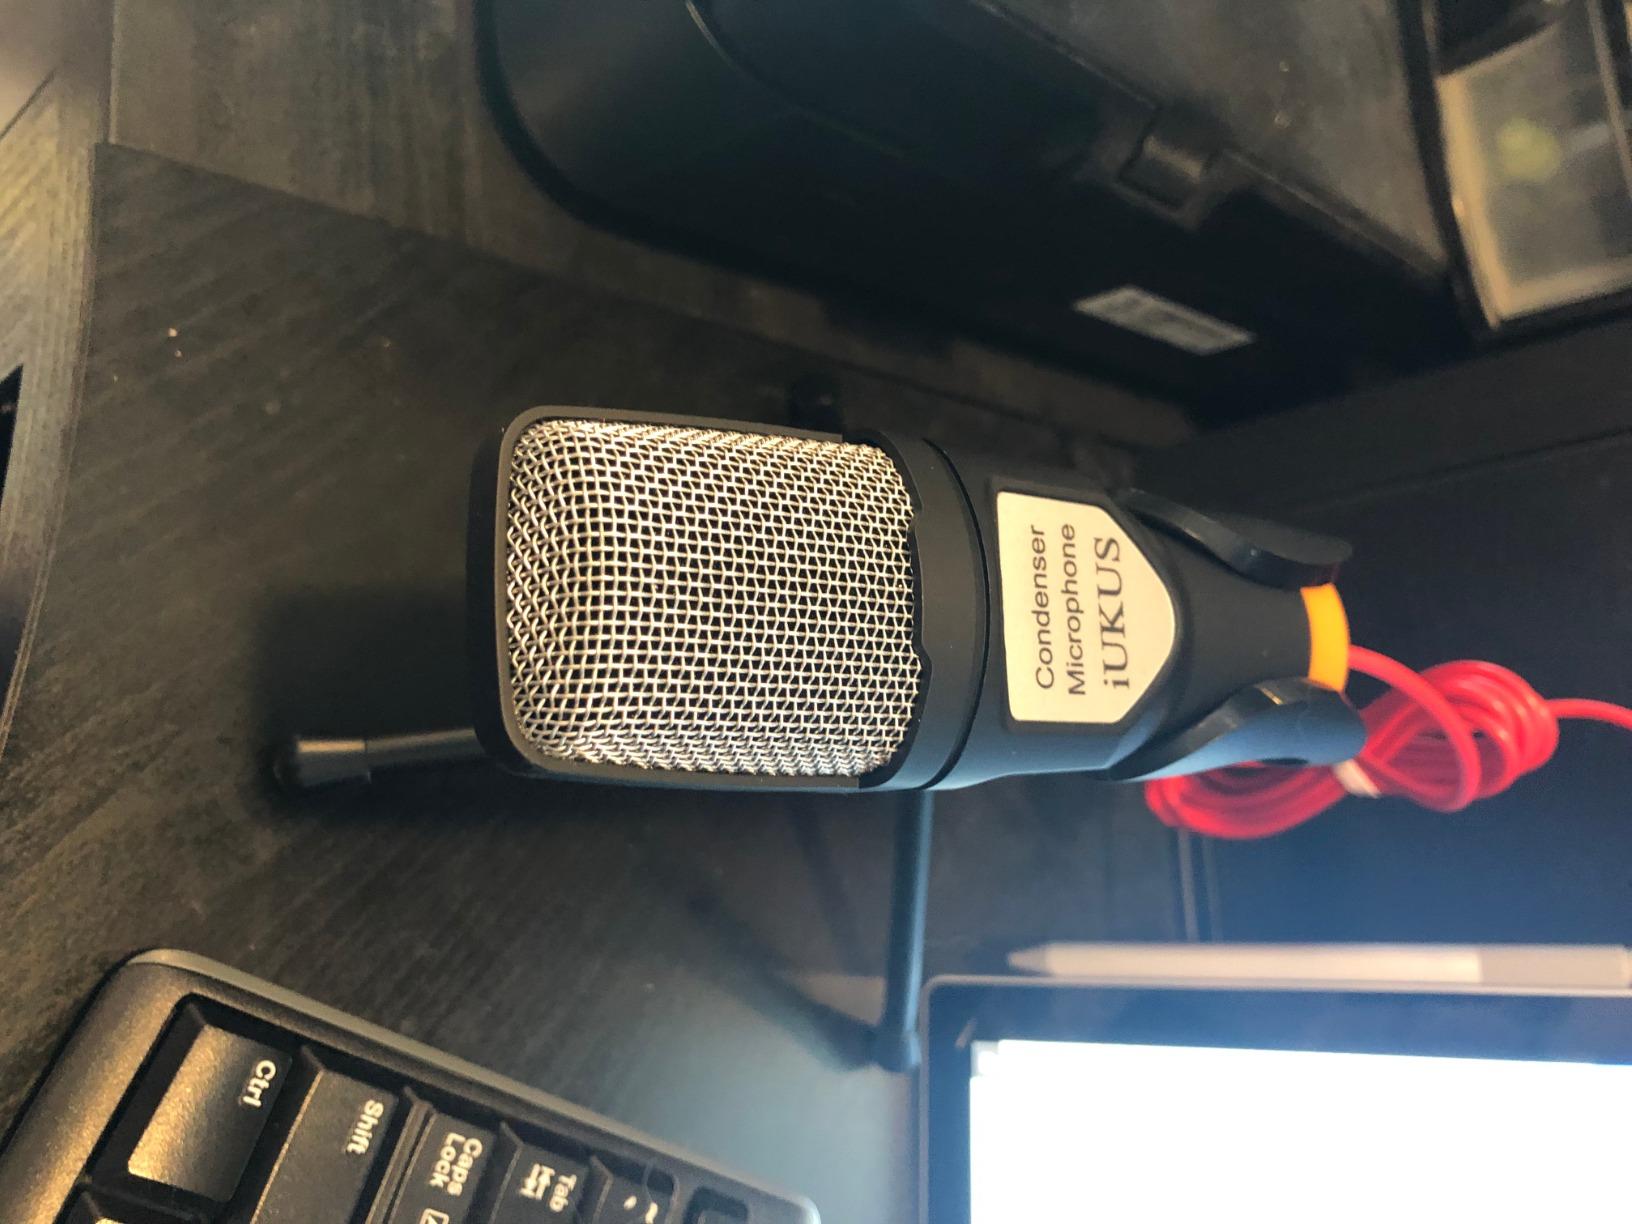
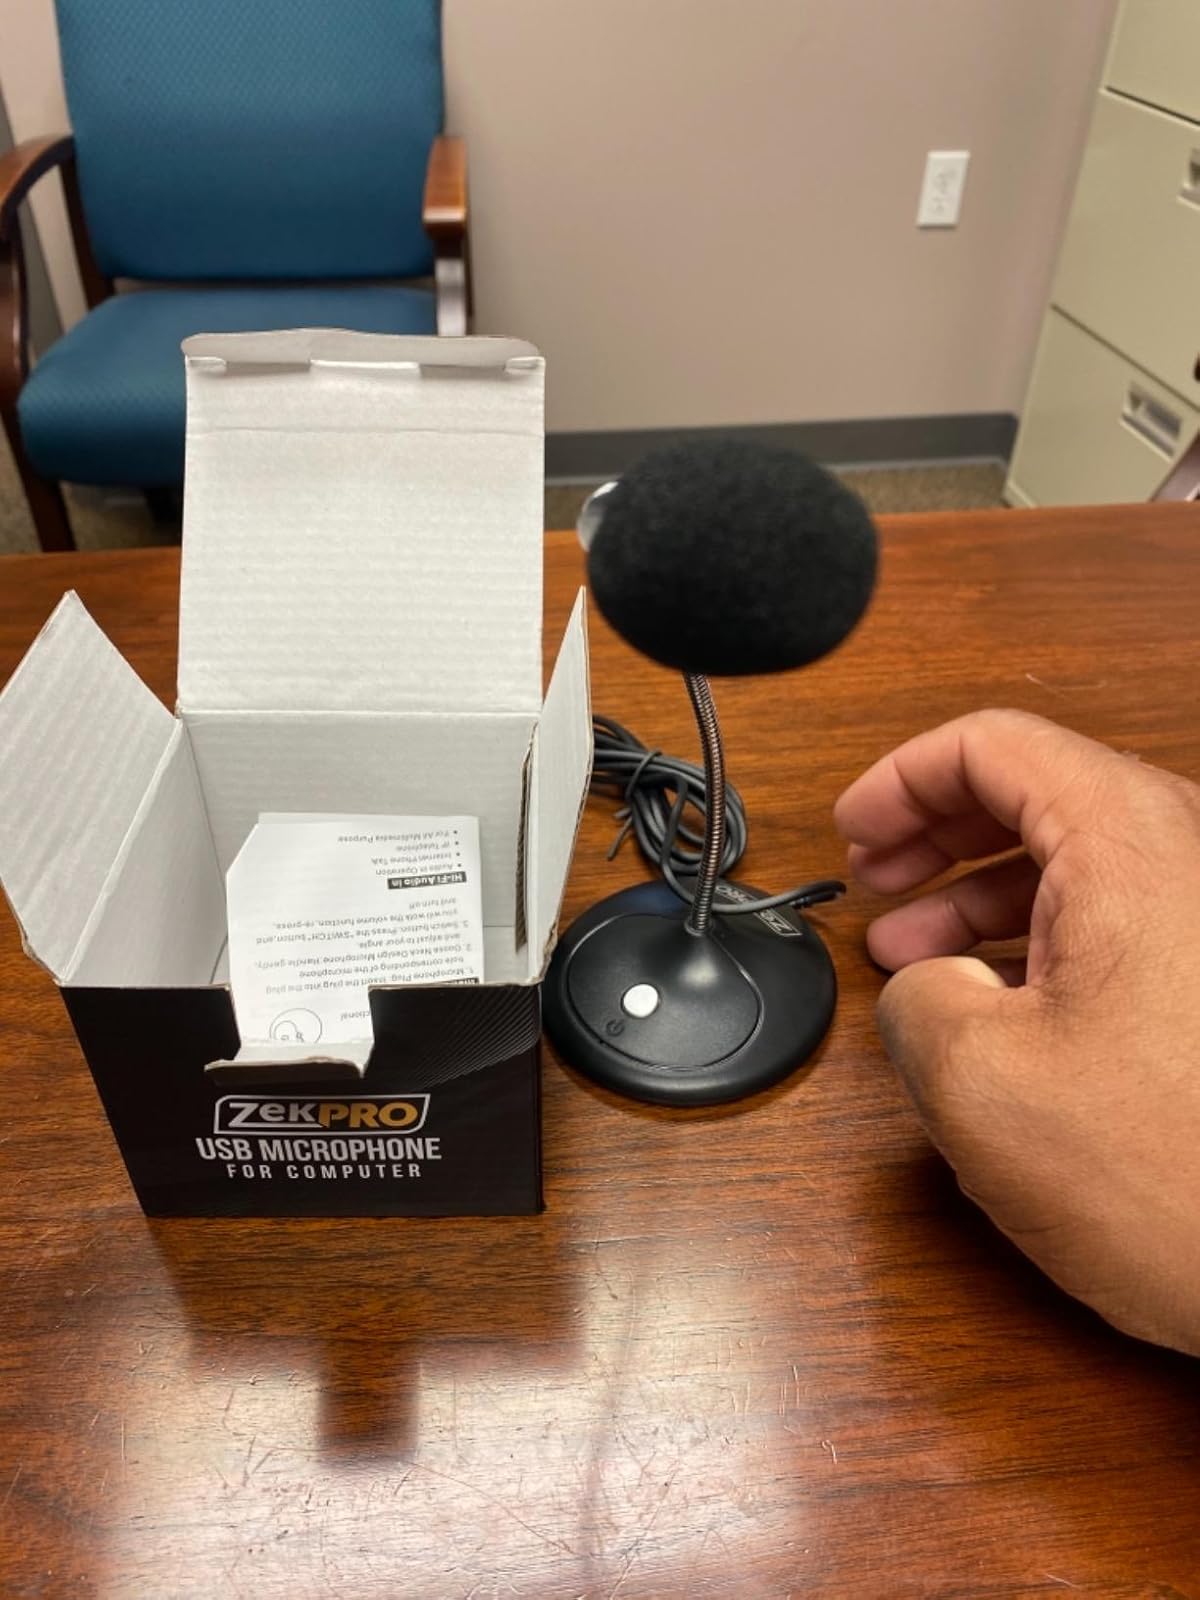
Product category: microphone
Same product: no